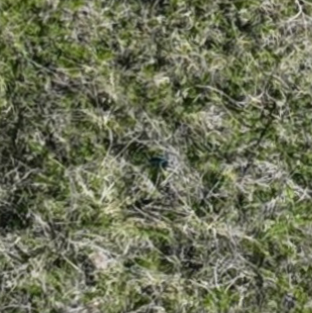
Month: october
Dye color: blue
Dye concentration: high